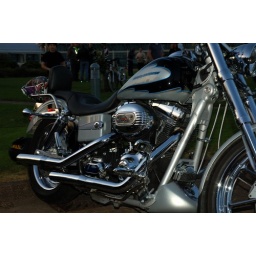
The classic car show at the Britannic building in Wythall. Nikon D70.